Lavabit

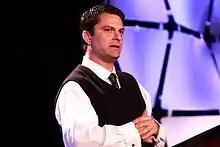
Levison in September 2013 at the Liberty Political Action Conference

Levison and his lawyer made two requests to Judge Claude M. Hilton to unseal the records, both of which were denied. They also launched an appeals case regarding legality of the original warrant. The appeals court then requested the records be unsealed, and Judge Hilton granted the request. On October 2, 2013, the Federal District Court in Alexandria, Virginia unsealed records in this case, but only censored the name and detail of the target of the search order. "Wired" suggested the target was likely Snowden. The court records show that the FBI sought Lavabit's Transport Layer Security (TLS/SSL) private key. Levison objected, saying that the key would allow the government to access communications by all 400,000 customers of Lavabit. He also offered to add code to his servers that would provide the information required just for the target of the order. The court rejected this offer because it would require the government to trust Levison and stated that just because the government could access all customers' communication did not mean they would be legally permitted to do so. Lavabit was ordered to provide the SSL key in machine readable format by noon, August 5 or face a fine of $5000 per day. Levison closed down Lavabit three days later.